Tropical Depression Eight (1981)

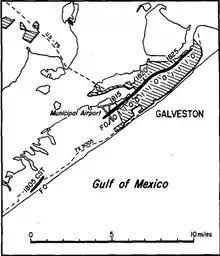
The path of the Galveston tornado

The depression spawned 14 tornadoes in Texas, most of which caused little to no damage. In Aransas Pass, a waterspout spawned over Redfish Bay moved ashore and destroyed a mobile home, deroofed a fishing lodge, and toppled electrical poles and power lines before lifting. In Live Oak County near Three Rivers, a tornado crossed a uranium mining business headquarters, extensively damaging a warehouse and an office. A few people received minor injuries. In a rural area of Bee County, a tornado demolished a mobile homes and a barn, unroofed another home, and downed several electrical poles. A tornado in Galveston shattered several windows, damaged some planes, and deroofed a few hangars at the Scholes International Airport, where the tornado produced a wind gust of . The twister also severed a major power line; extensively damaged a fire station and a warehouse; and damaged or deroofed several homes and buildings, including at the Strand Historic District. Before lifting, the tornado tossed several 18-wheel trucks and damaged a pier at the Port of Galveston after a freighter broke loose.